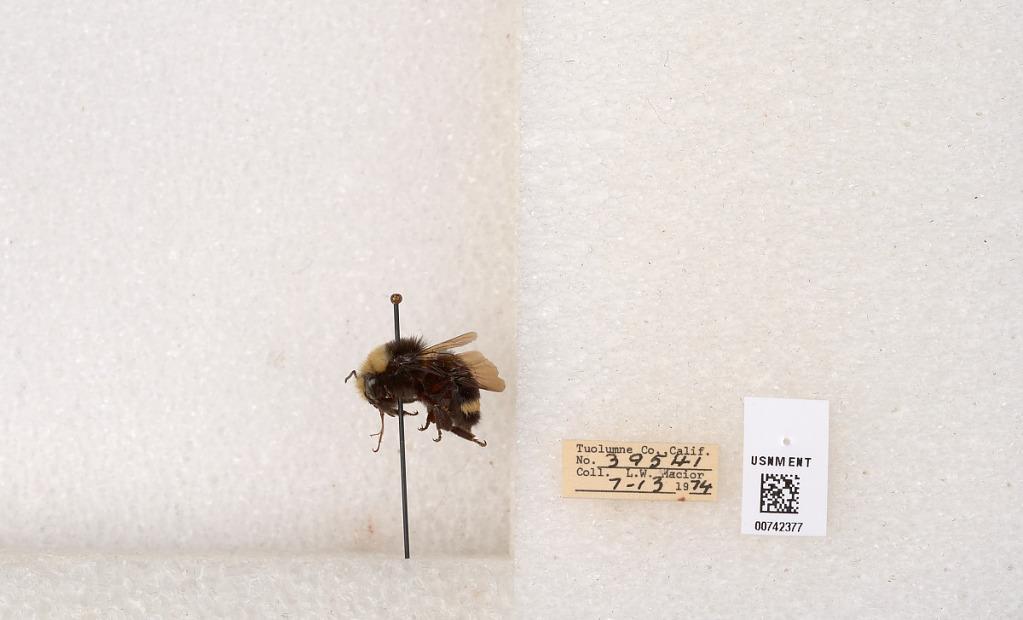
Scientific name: Bombus (Pyrobombus) vosnesenskii Radoszkowski
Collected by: L. Macior
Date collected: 1974-7-13
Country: United States
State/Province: California
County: Tuolumne
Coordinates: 38.0276, -119.955